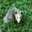
Label: possum